Gary Smith (sportswriter)

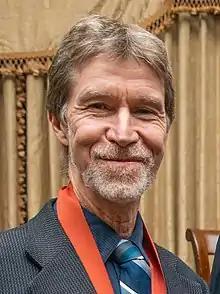
Gary Smith (2019)

Gary Smith (born October 27, 1953) is an American sportswriter. He is best known for his lengthy human interest stories in "Sports Illustrated", where he worked from 1983 to 2013.